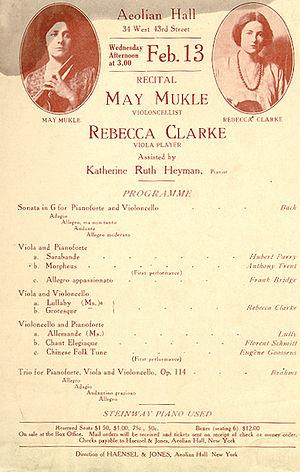
Aeolian Hall est une salle de concert qui était située dans le centre de Manhattan à New York.
Rebecca Helferich Clarke est une compositrice de musique classique et une altiste britannique surtout connue pour ses œuvres de musique de chambre avec alto. Elle est considérée comme l'un des plus importants compositeurs du Royaume-Uni de l'entre-deux-guerres. Son œuvre réduite est largement tombée dans l'oubli après qu'elle eut arrêté de composer. Elle connaît toutefois depuis son 90ᵉ anniversaire un regain d'intérêt. Une Société Rebecca Clarke a été fondée en septembre 2001 pour promouvoir l'exécution et la publication de sa musique.